Gypped in the Penthouse

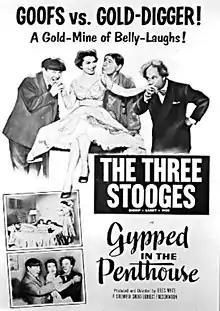

Gypped in the Penthouse is a 1955 short subject directed by Jules White starring American slapstick comedy team The Three Stooges (Moe Howard, Larry Fine and Shemp Howard). It is the 161st entry in the series released by Columbia Pictures starring the comedians, who released 190 shorts for the studio between 1934 and 1959.